Wrinkle

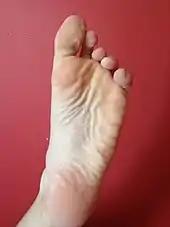
Adult sole showing water immersion wrinkling

The wrinkles that occur in skin over prolonged exposure to water are sometimes referred to as "pruney fingers" or water aging. This is a temporary skin condition where the skin on the palms of the hand or feet becomes wrinkly. This wrinkling response may have imparted an evolutionary benefit by providing improved traction in wet conditions, and a better grasp of wet objects. These results were called into question by a 2014 study that failed to reproduce any improvement of handling wet objects with wrinkled fingertips. However, a 2020 study of gripping efficiency found that wrinkles decreased the force required to grip wet objects by 20%, supporting the traction hypothesis.